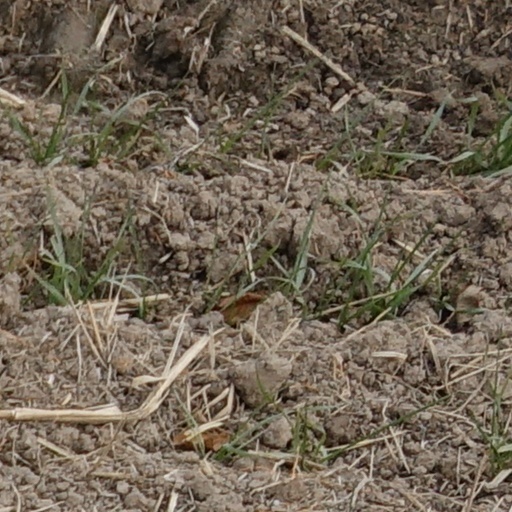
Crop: wheat